Kharkiv

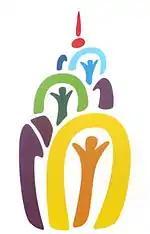
Kharkiv EURO 2012 host city emblem

The Kharkiv National Academic Opera and Ballet Theatre named after N. V. Lysenko is the biggest theatre in Kharkiv.